Şehzade Mehmed Selaheddin

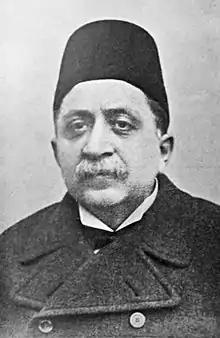
Şehzade Mehmed Selaheddin, aged forty eight, "Şehbal", 28 May 1909

Şehzade Mehmed Selaheddin Efendi (5 August 1861 – 29 April 1915) was an Ottoman prince, the only surviving son of Sultan Murad V, and his second consort Reftarıdil Kadın.